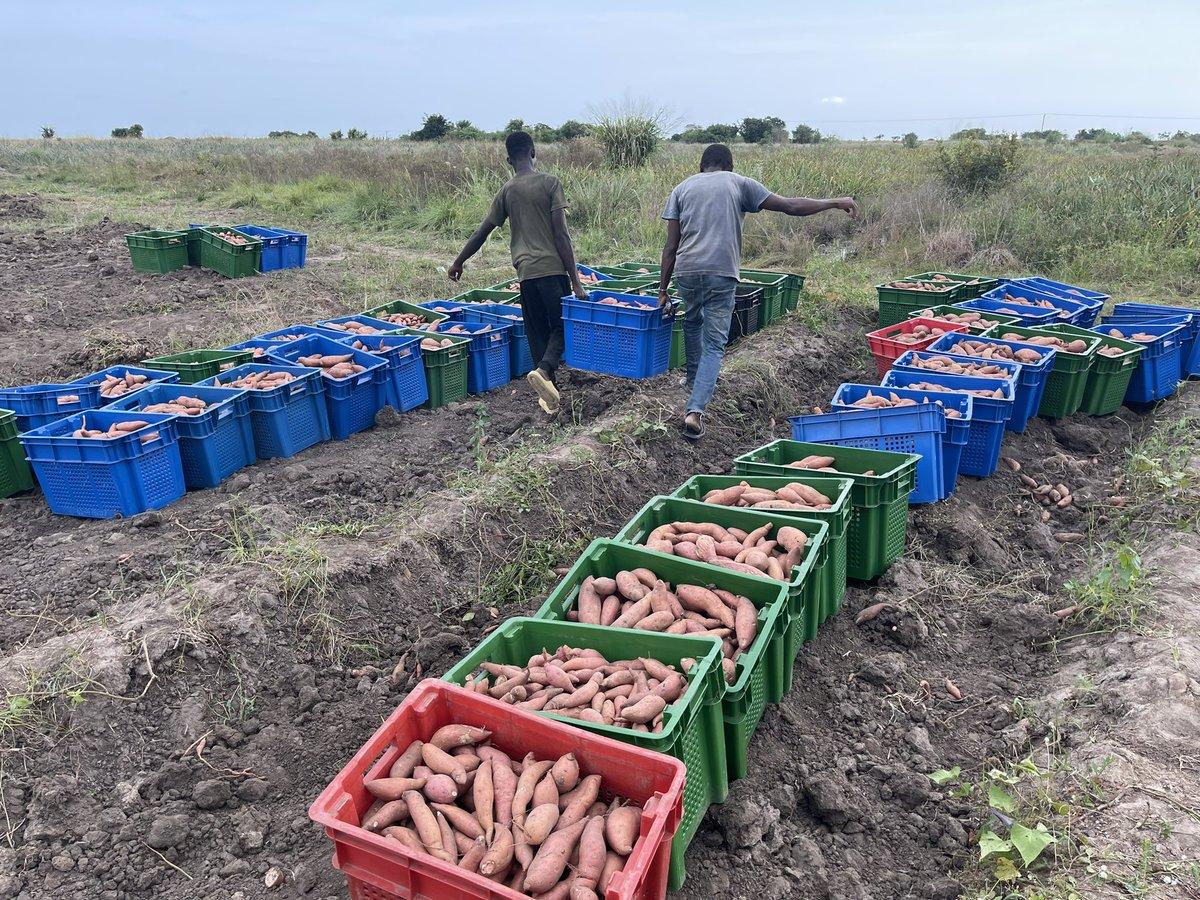
Wakulima wawili wamebeba kapu la bluu, lililojaa zao aina ya viazi, vilivyotoka kuvunwa. Wanajivunia mavuno bora na yenye ubora wa hali ya juu, kwa ajili ya matumizi binafsi na mengine kwa ajili ya biashara, itakayowaongezea kipato wao na familia.